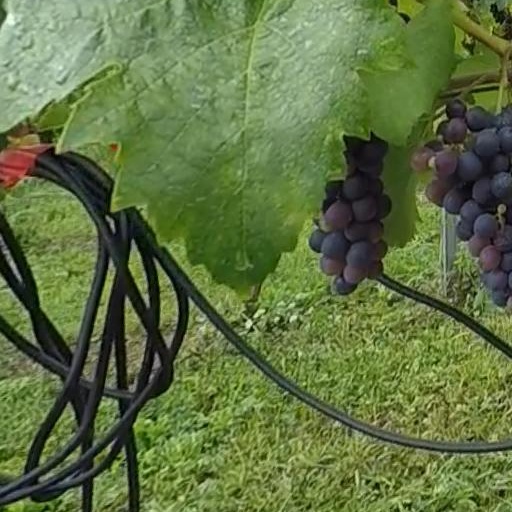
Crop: grape